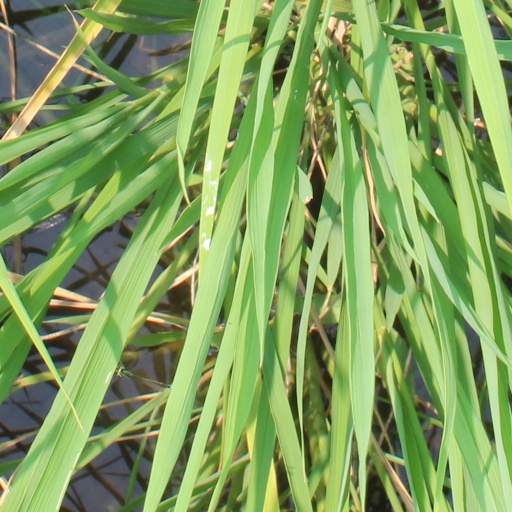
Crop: rice